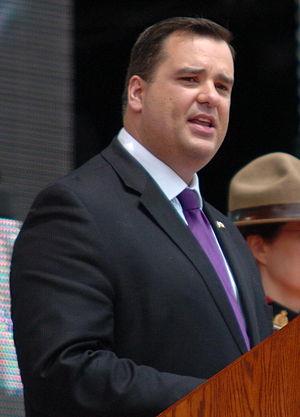
James Moore est un homme politique canadien, député de la circonscription de Port Moody—Westwood—Port Coquitlam et ministre du Patrimoine canadien et des Langues officielles. Membre du Parti conservateur du Canada, il est d'abord élu à la chambre des communes en 2000, puis ré-élu en 2004, 2006, 2008 et 2011. Il ne s'est pas représenté aux élections générales de 2015.